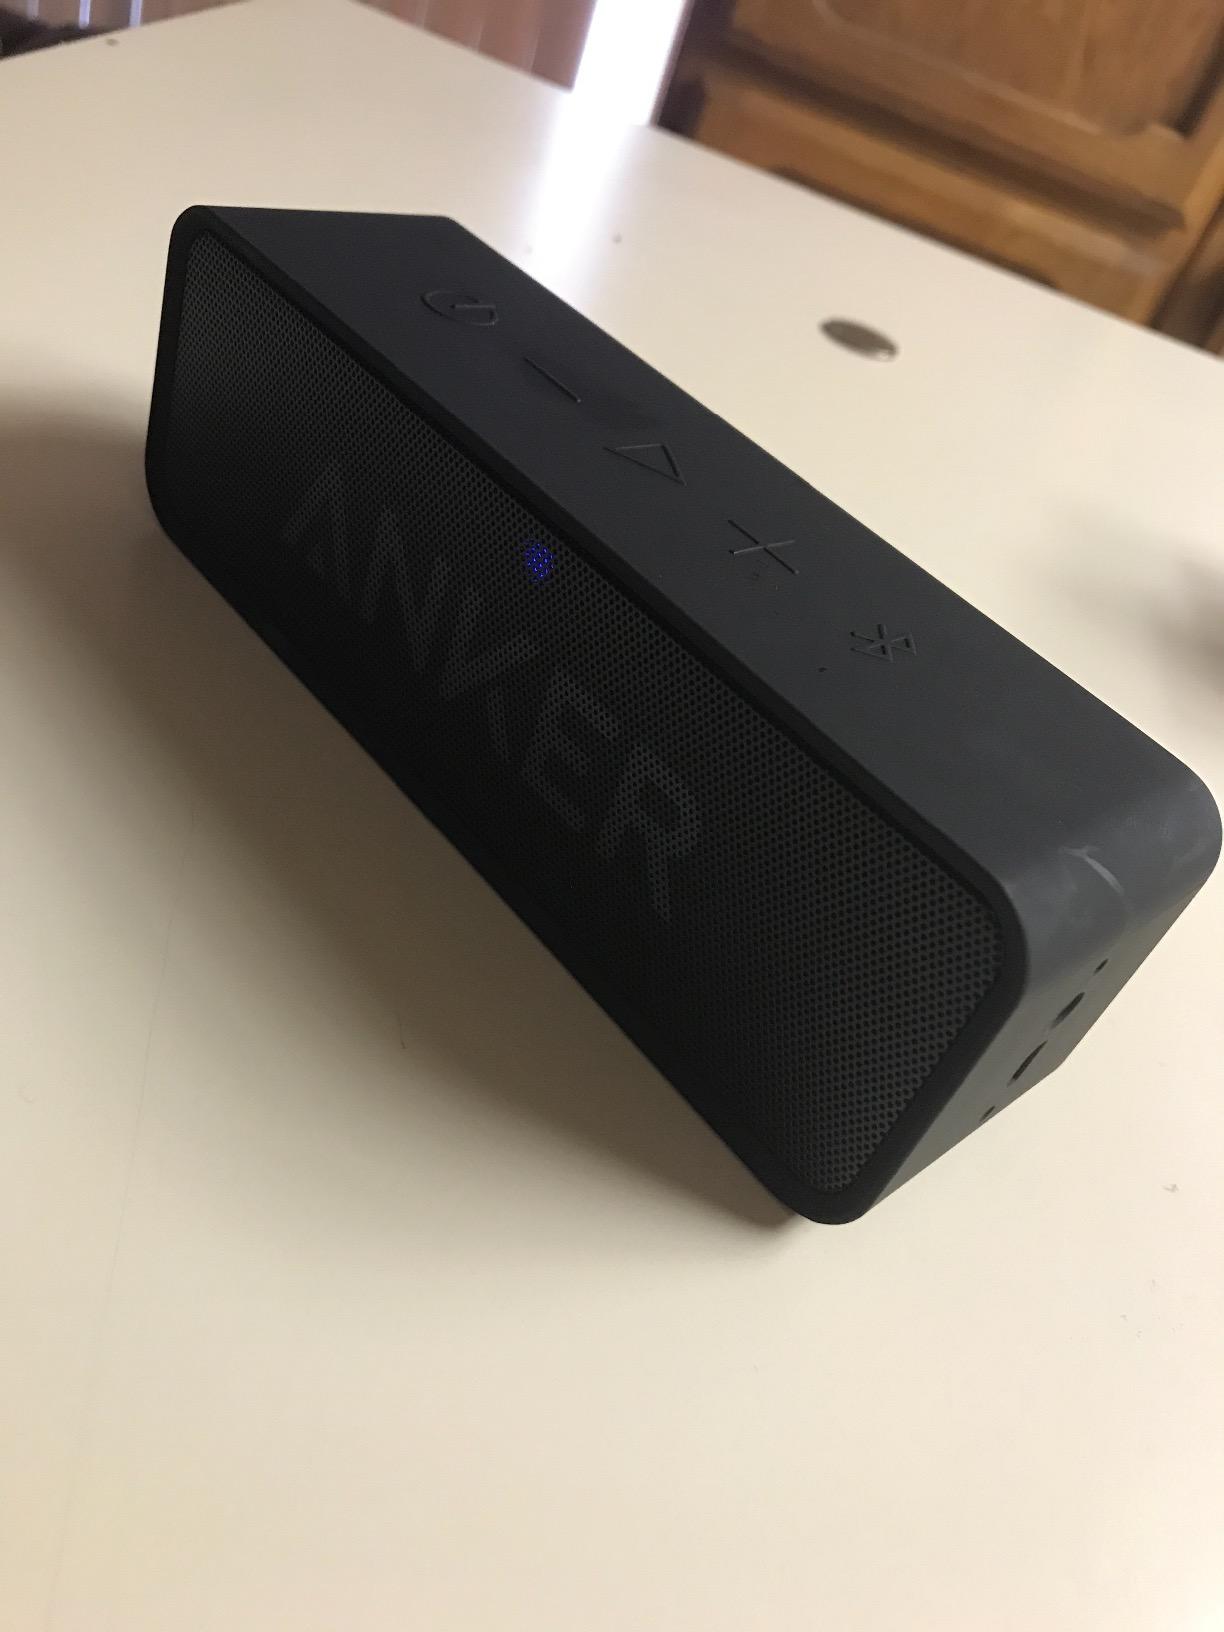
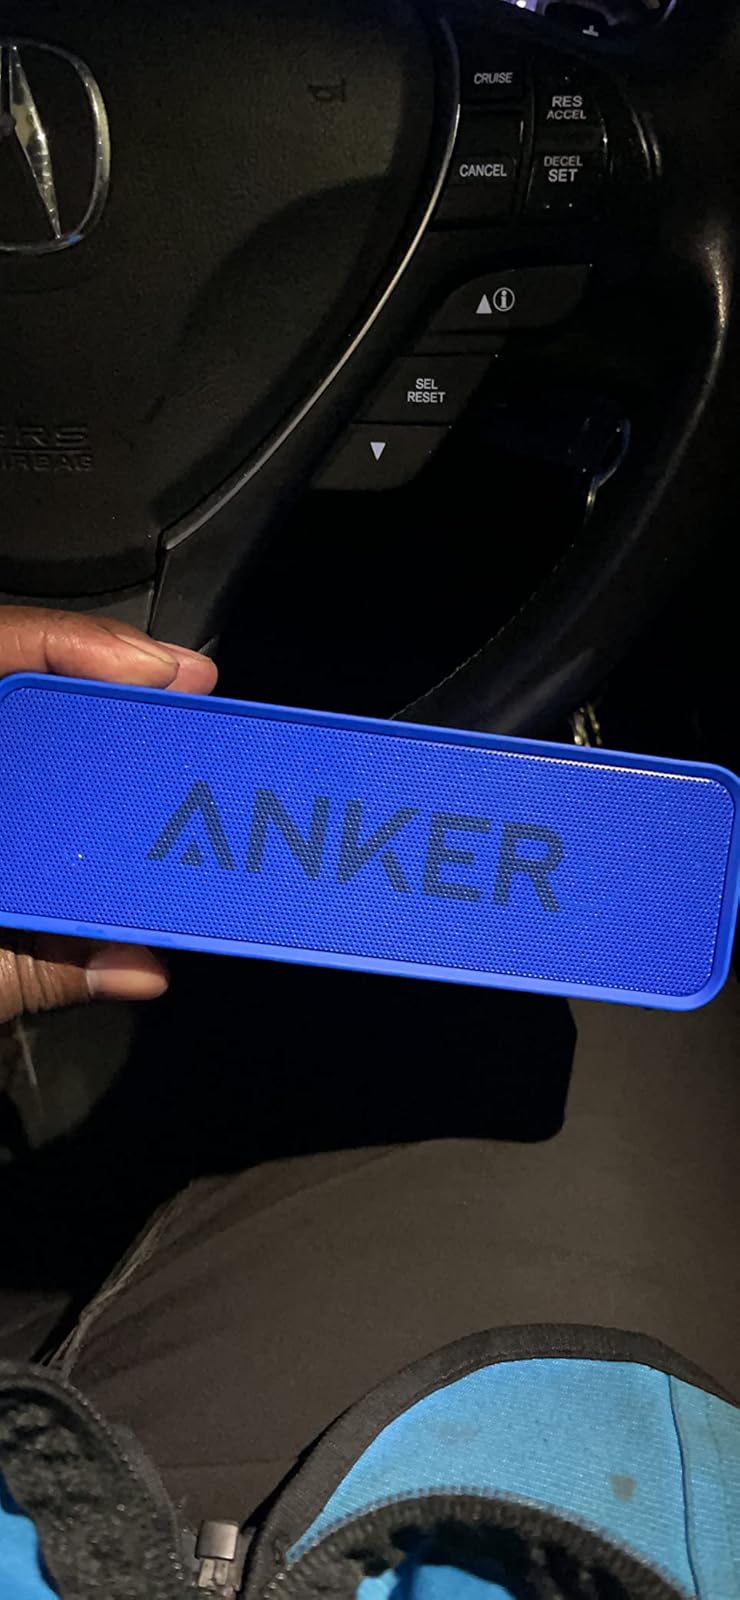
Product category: speaker
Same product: no